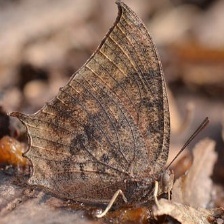
Species: TROPICAL LEAFWING